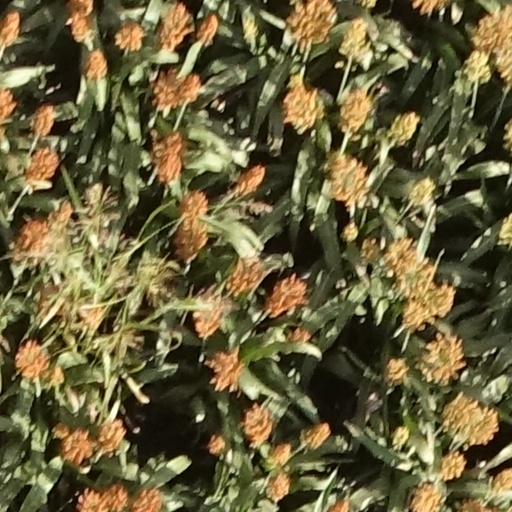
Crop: sorghum